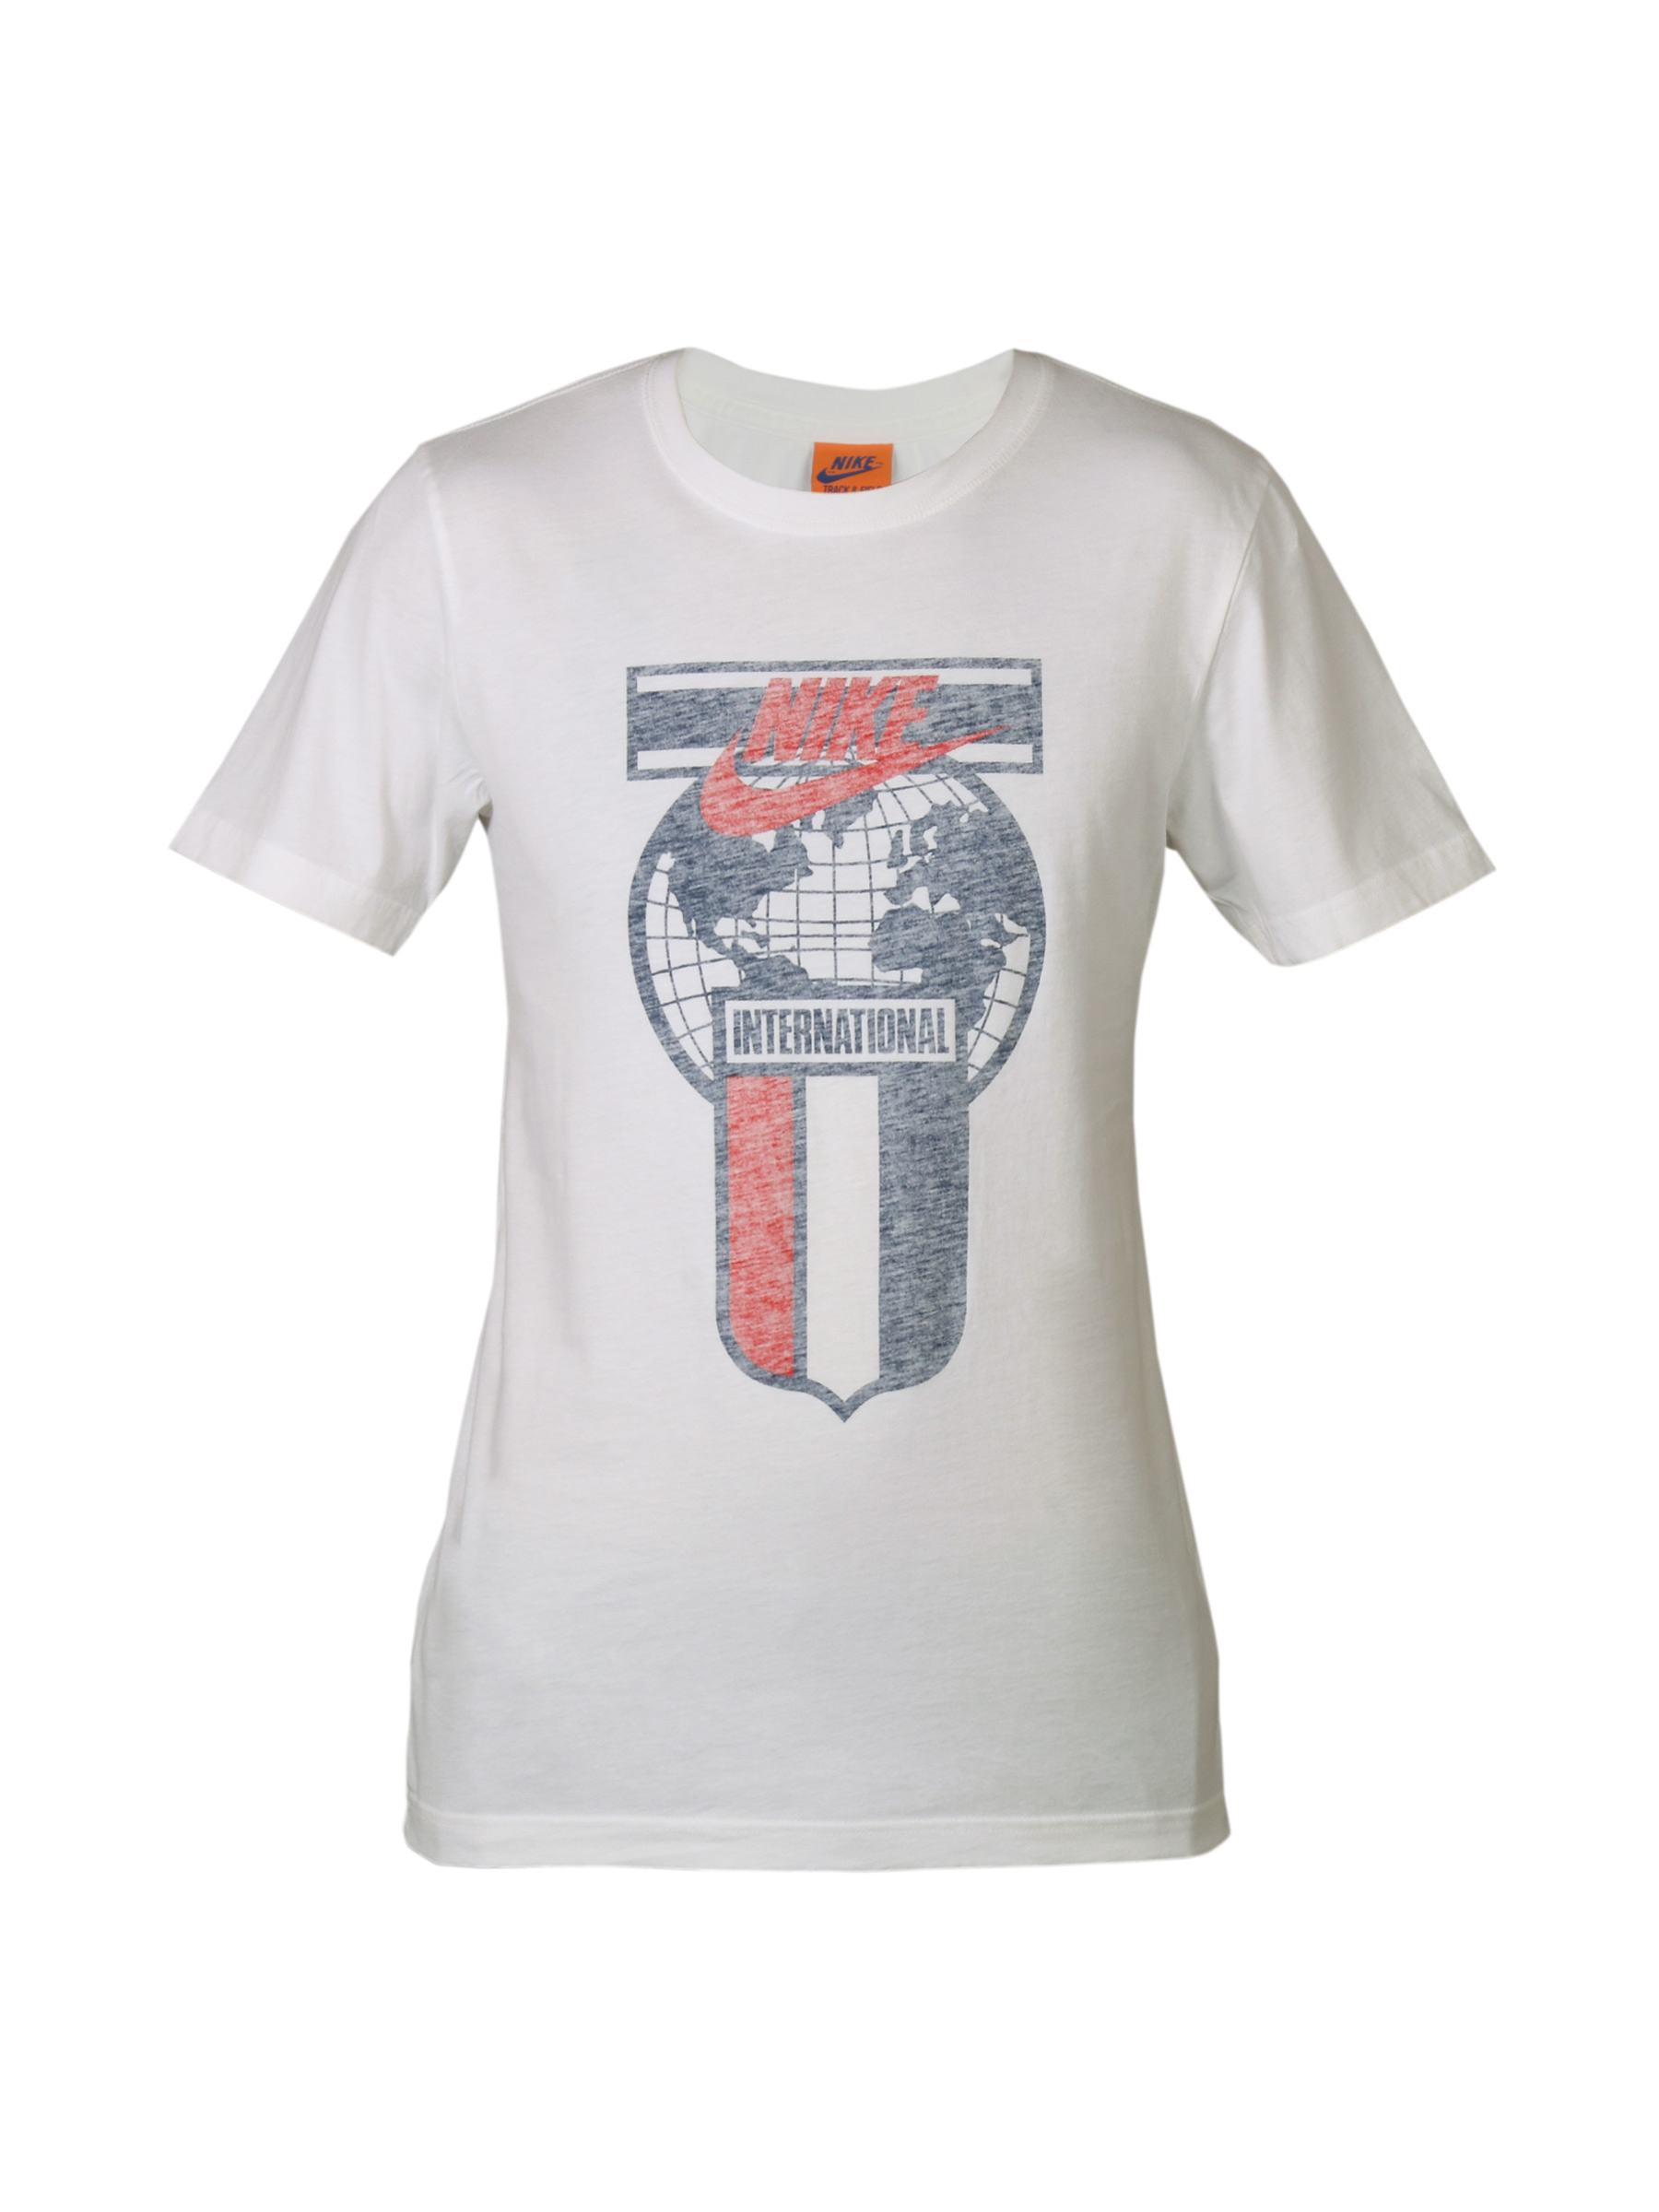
Nike Men Printed International White T-shirt
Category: Apparel / Topwear / Tshirts
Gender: Men
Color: White
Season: Summer 2012
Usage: Casual